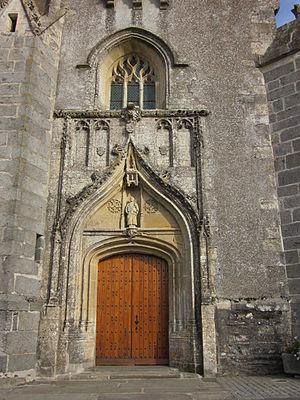
Porche de l'église Saint-Pierre. Commune de Saint-Pierre du Chemin (Vendée).
Saint-Pierre-du-Chemin est une commune française située dans le département de la Vendée en région Pays de la Loire.